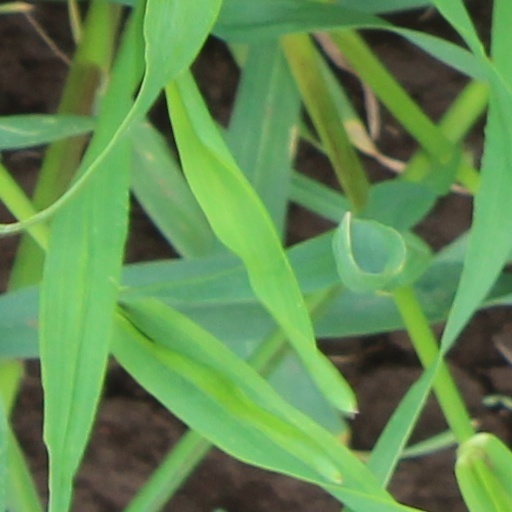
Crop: wheat